Livia

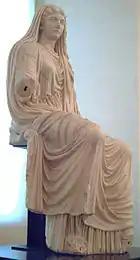
Livia Drusilla statue, from Paestum

The historians Tacitus and Cassius Dio depict an overweening, even domineering dowager, ready to interfere in Tiberius’ decisions. The most notable instances were the cases of Urgulania, grandmother of Claudius's first wife Plautia Urgulanilla, who correctly assumed that her friendship with the empress placed her above the law; and Munatia Plancina, suspected of murdering Germanicus and saved at Livia's entreaty. (Plancina committed suicide in AD 33 after being accused again of murder after Livia's death.) A notice from AD 22 records that Julia Augusta (Livia) dedicated a statue to Augustus in the center of Rome, placing her own name even before that of Tiberius.